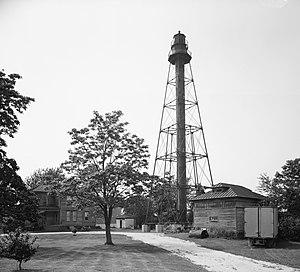
Le phare arrière de Reedy Island est un phare servant de feu d'alignement arrière situé près de Taylors Bridge dans le comté de New Castle, Delaware.